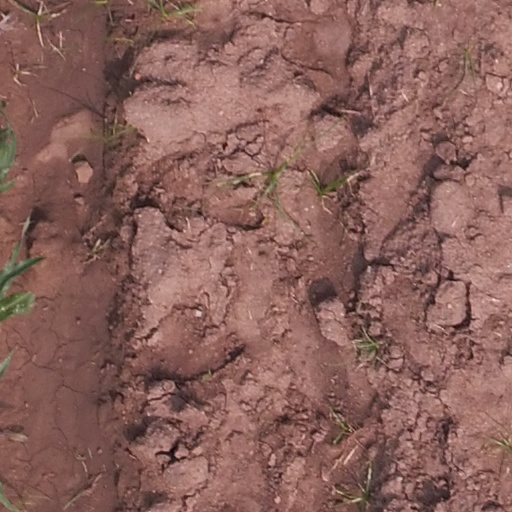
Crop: maize; corn